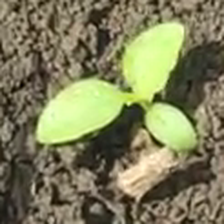
Weed species: Kena_(Commplina_benghalensio)